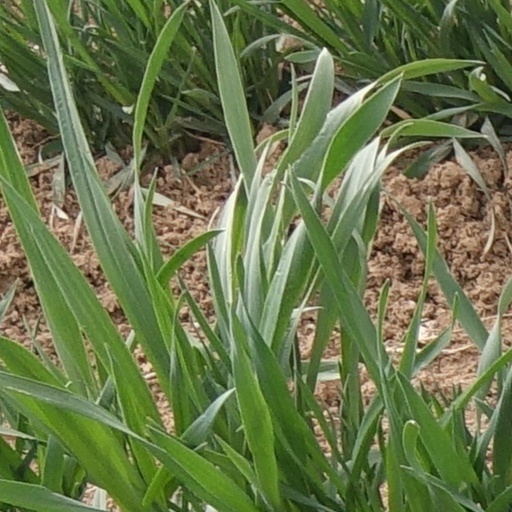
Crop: wheat